Charles Bémont

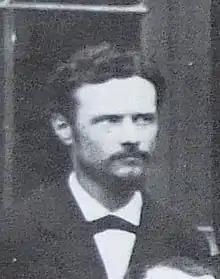
Charles Bémont

Charles Bémont (16 November 1848 – 21 September 1939), French scholar, was born in Paris.